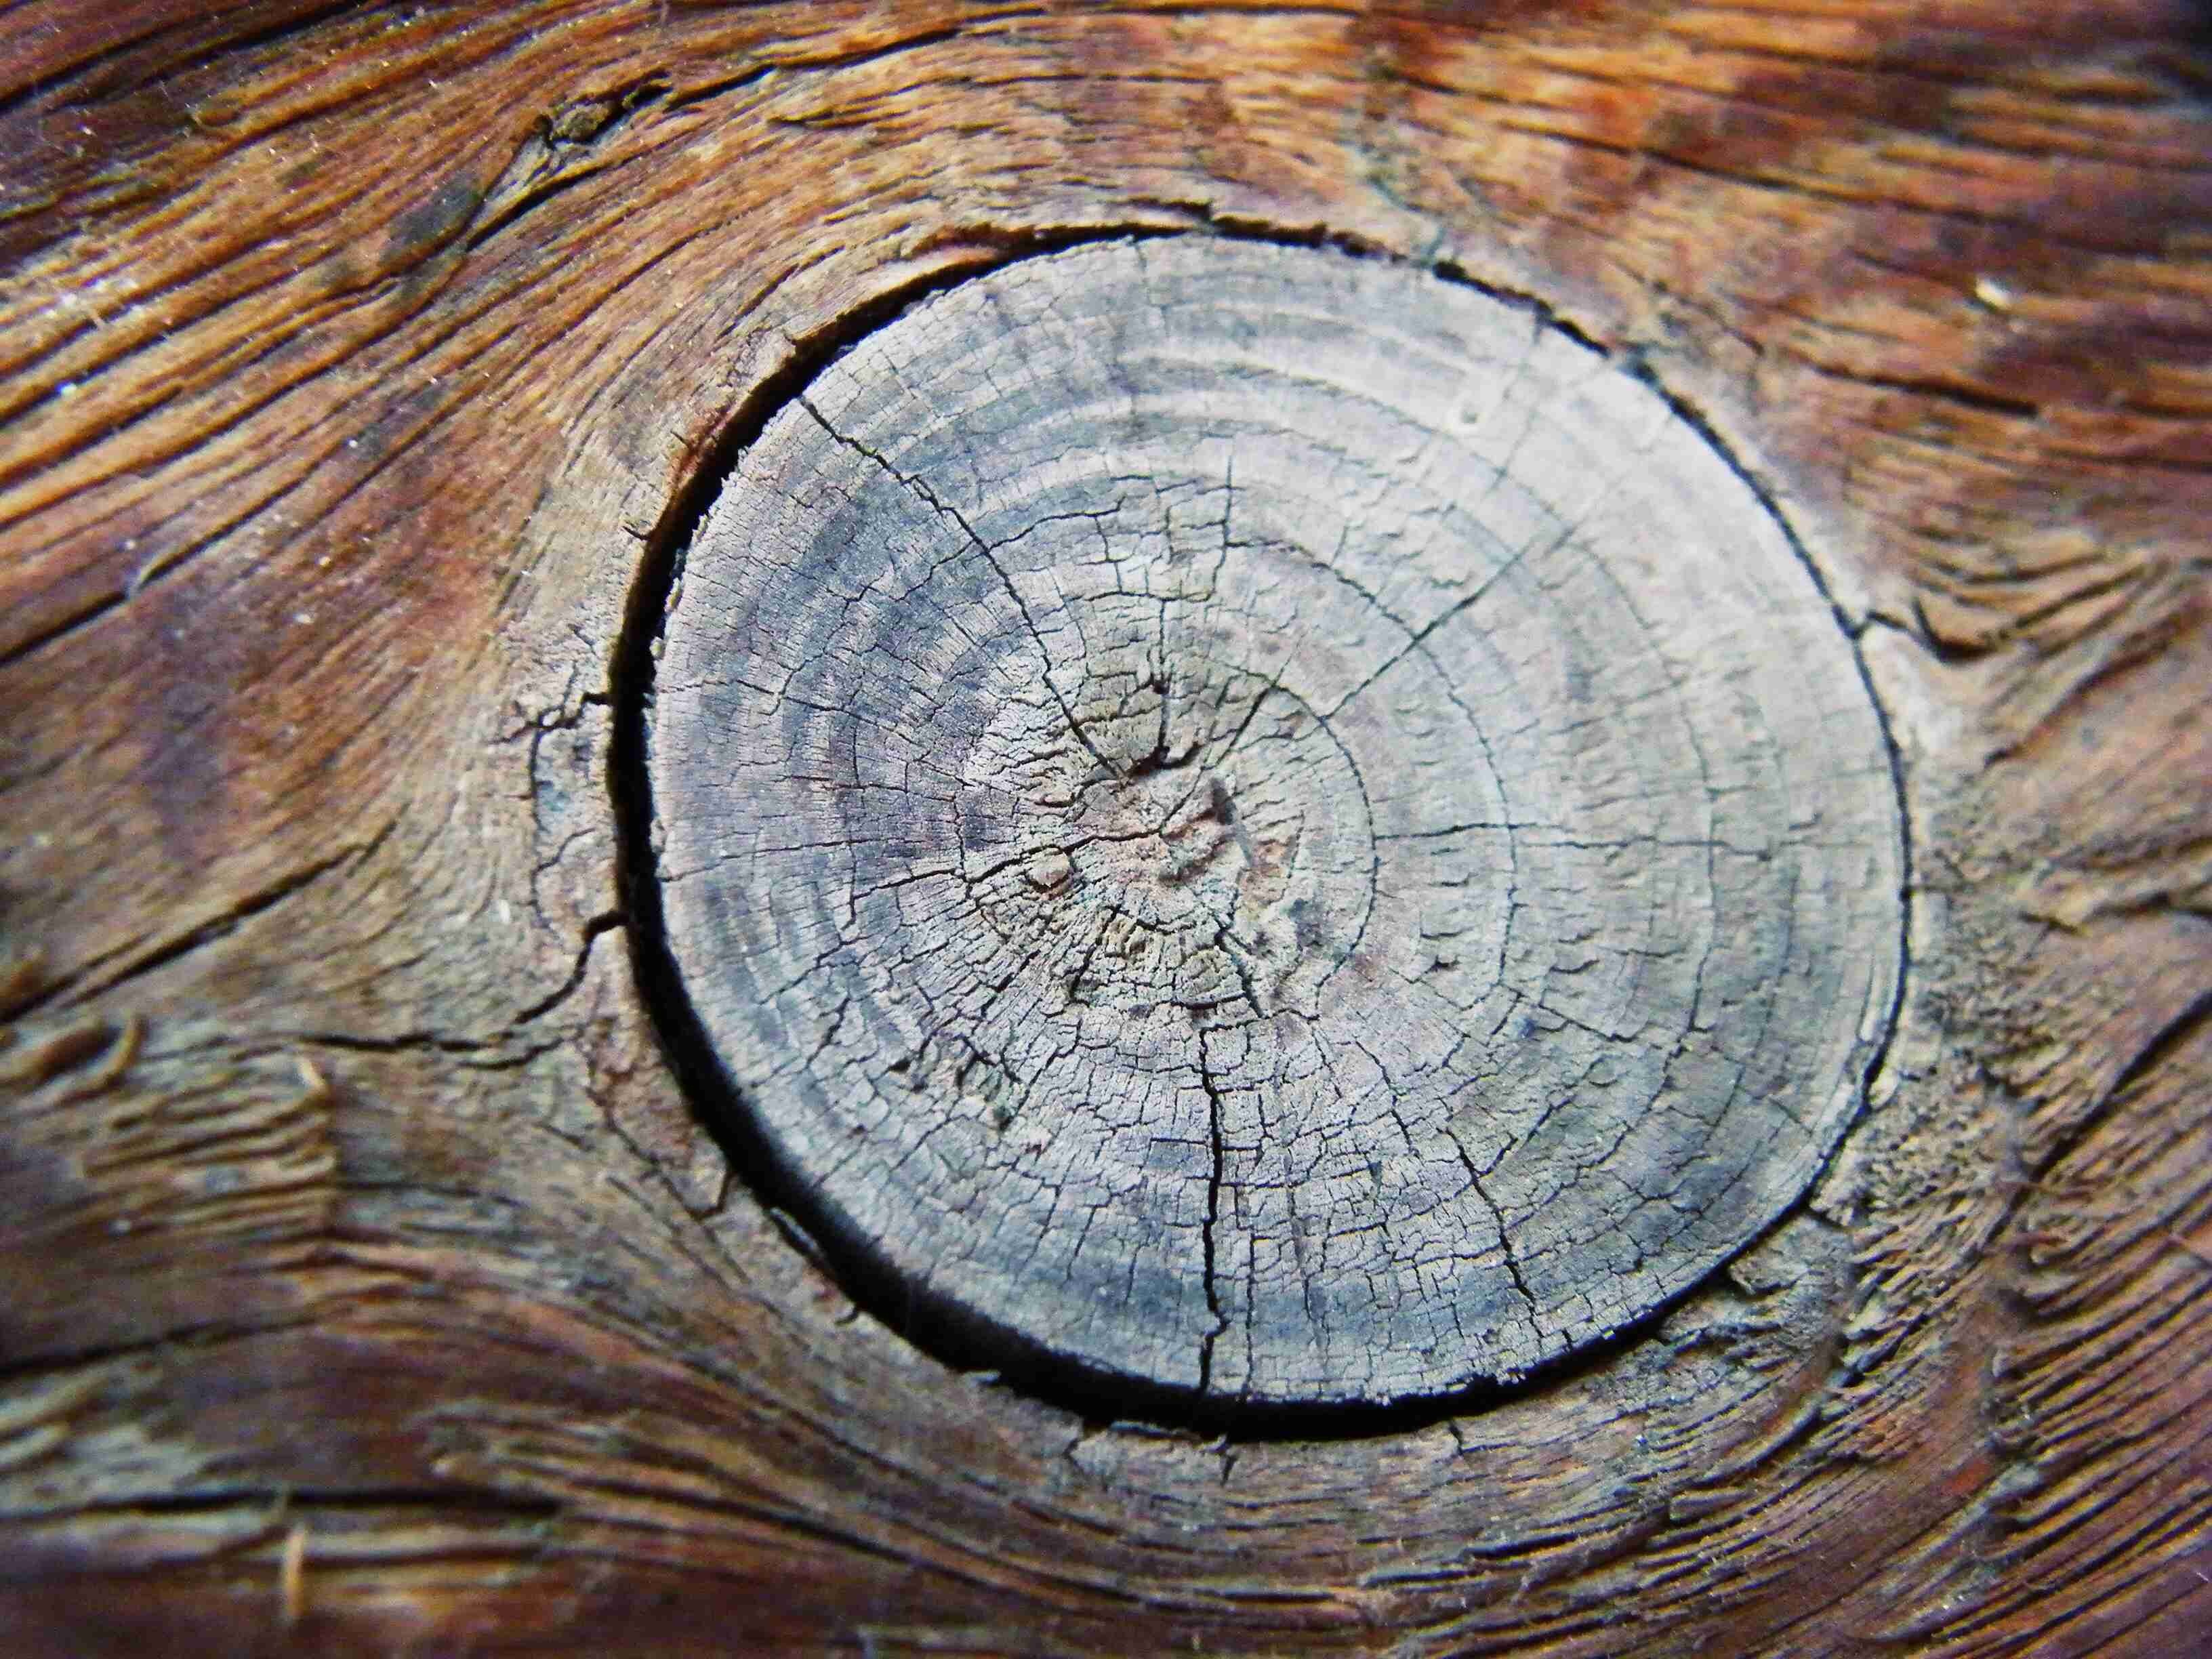
tree, board, wood, texture, leaf, trunk, circle, surface, close up, art, wooden, age, carving, rings, knot, old wood, man made object, ancient history, woody plant